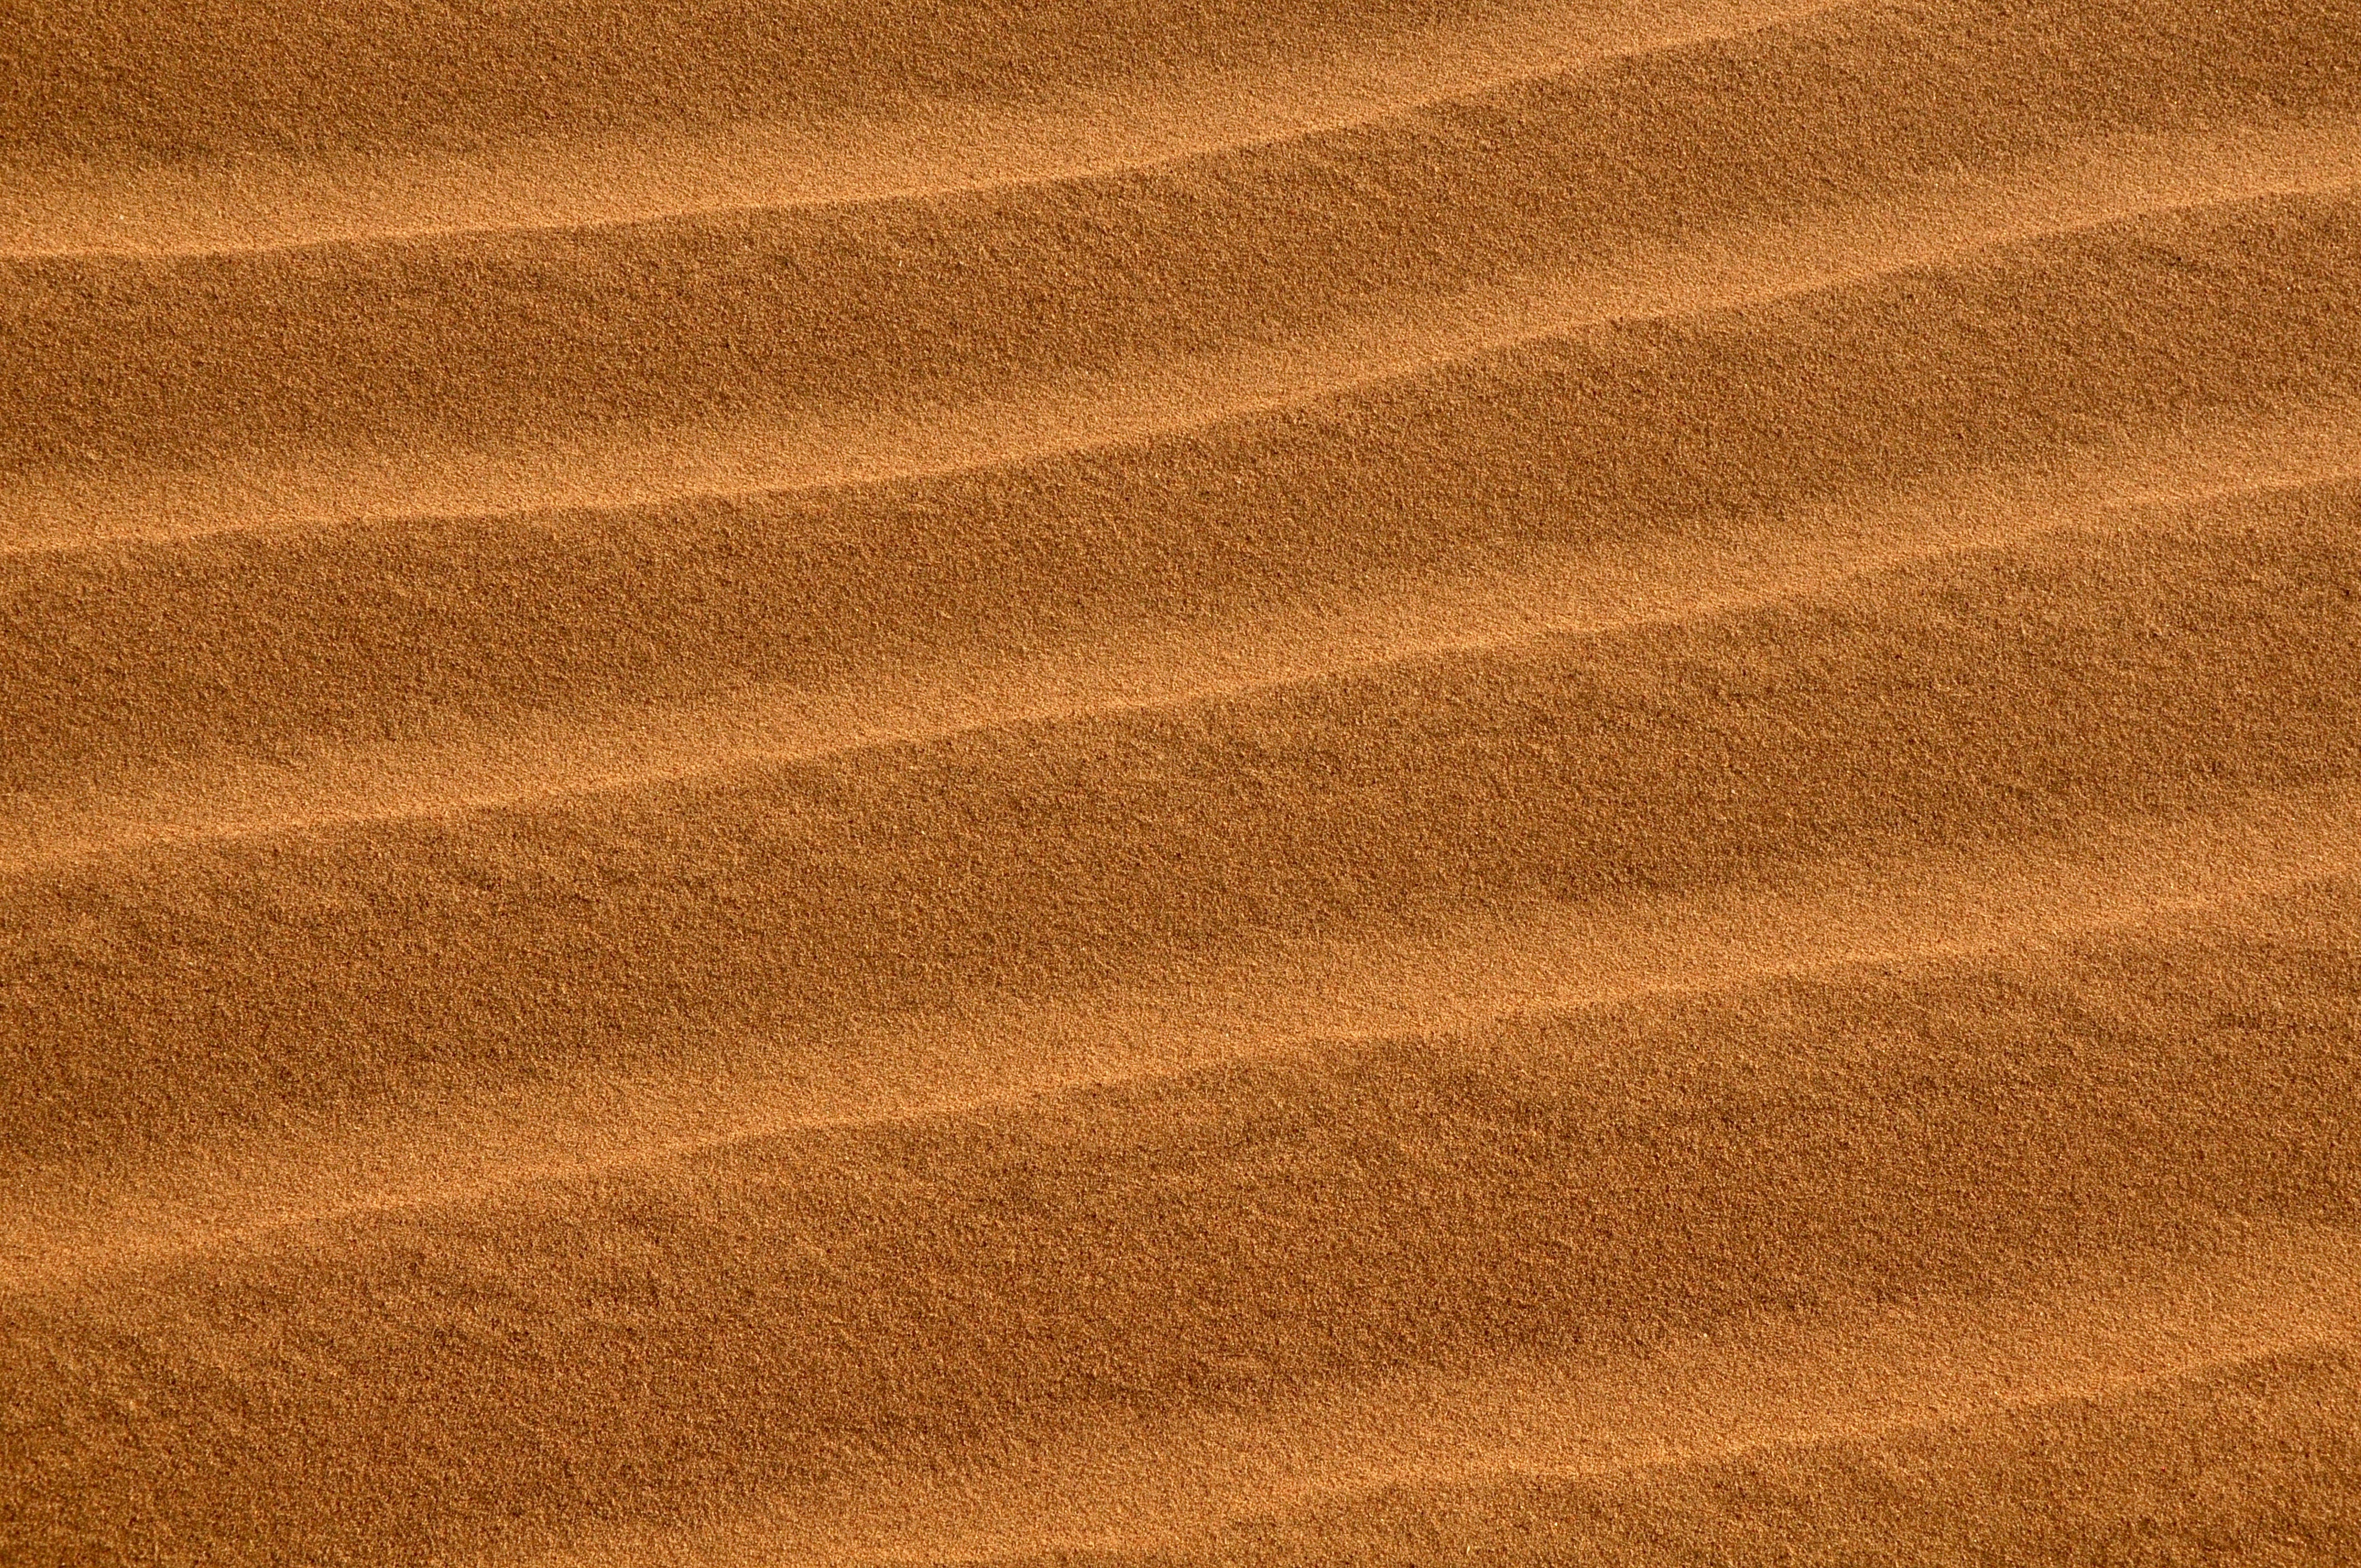
landscape, sand, wood, field, texture, desert, floor, asphalt, soil, plain, dunes, tour, grassland, erg, flooring, natural environment, grass family